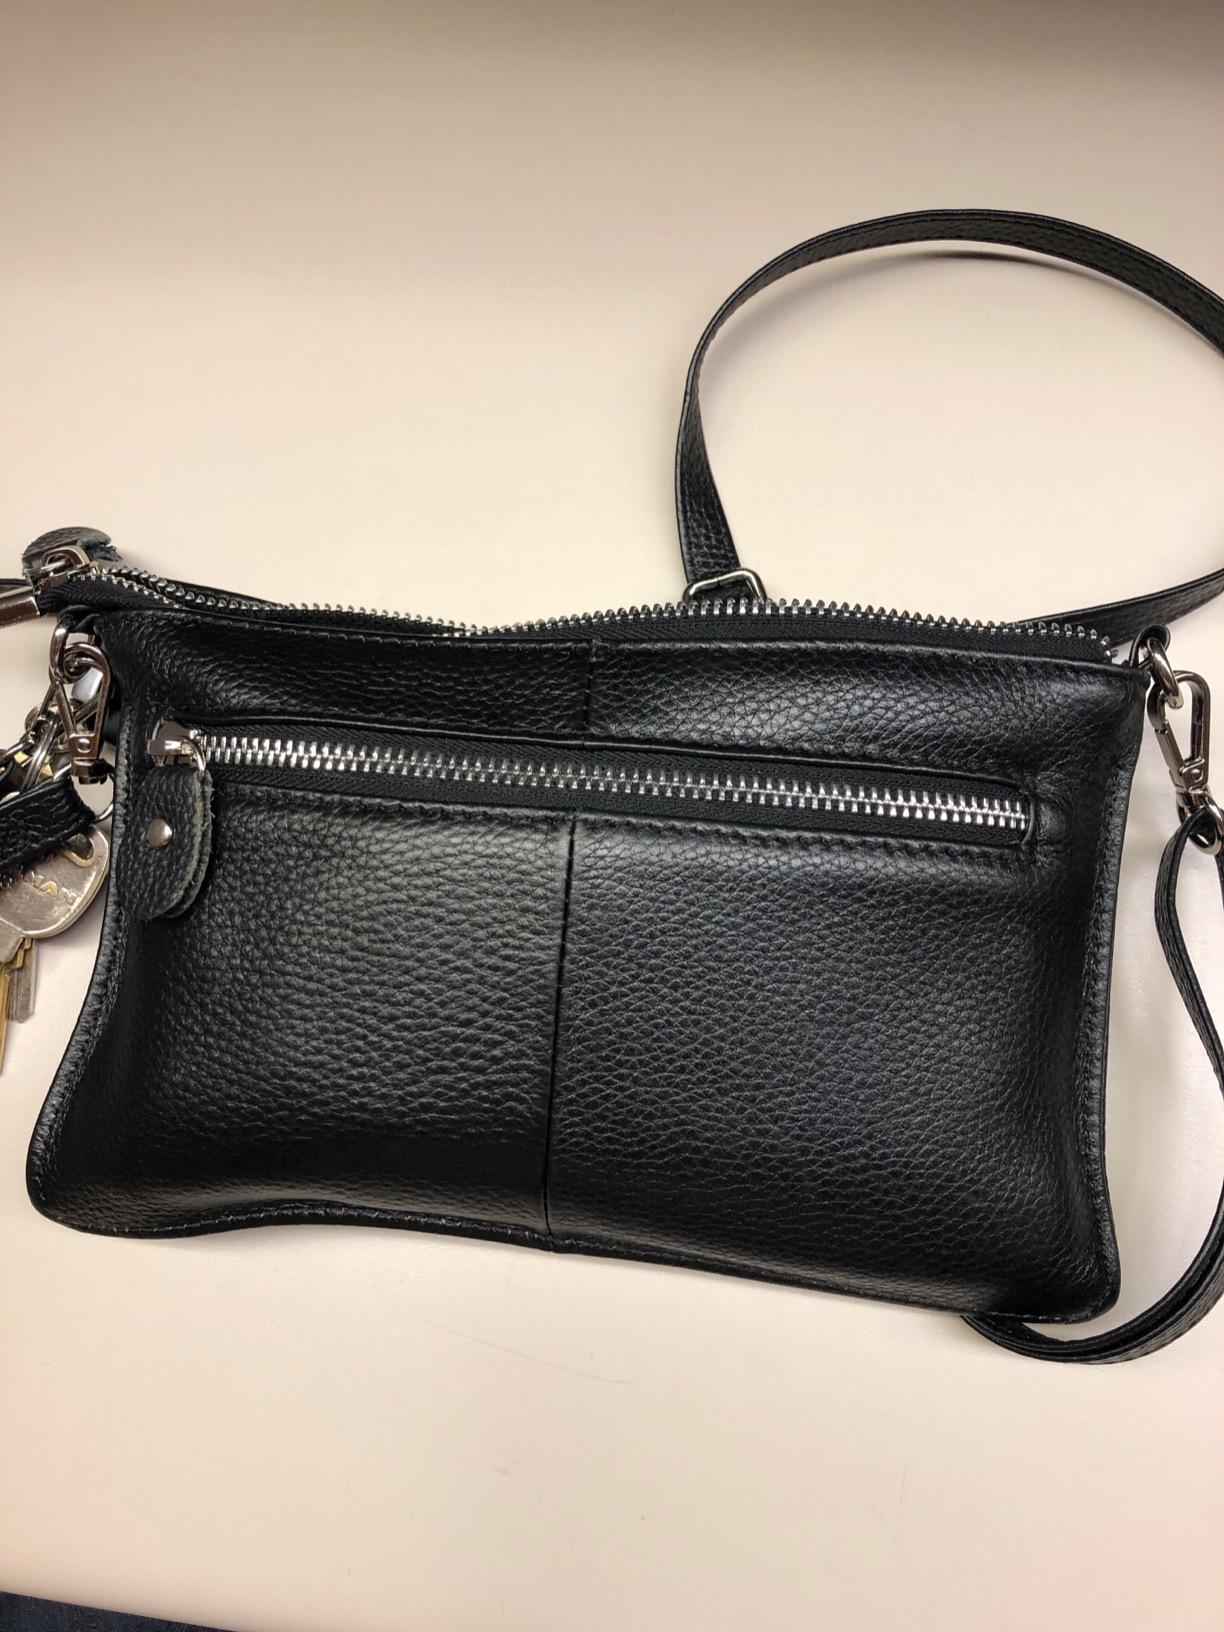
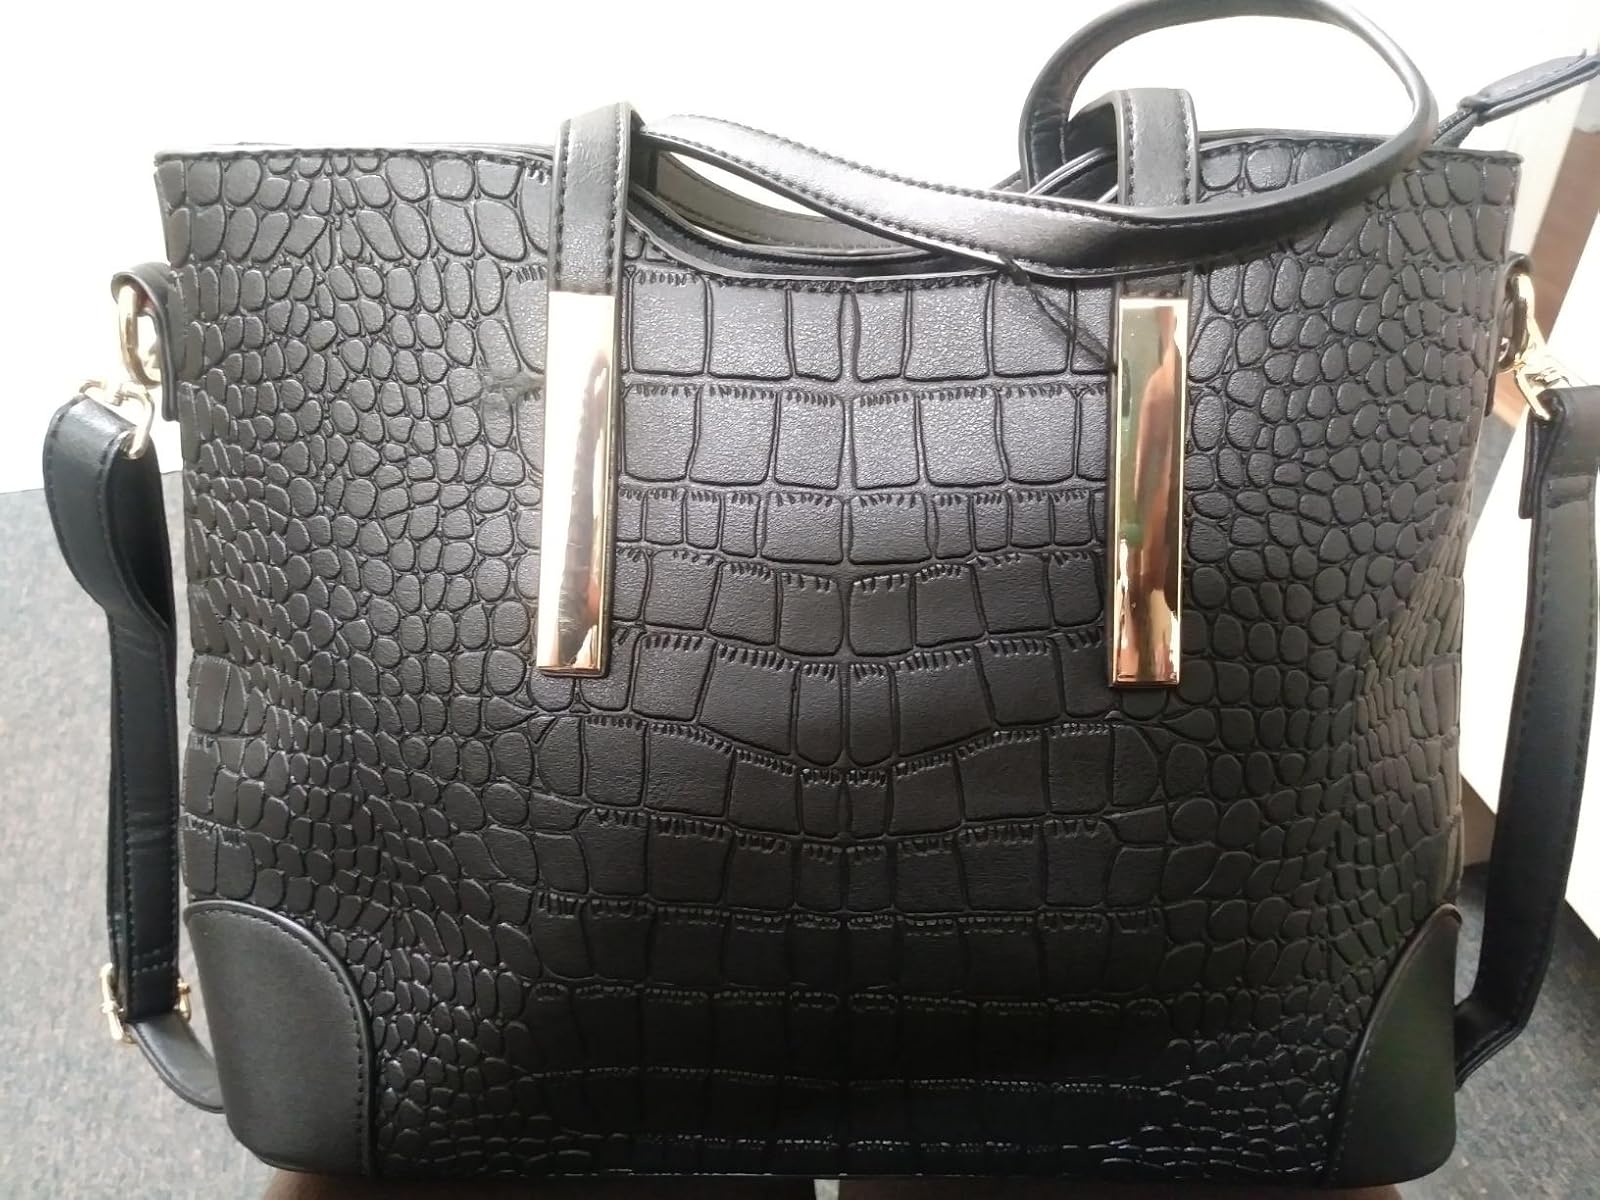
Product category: accessories_handbag
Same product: no